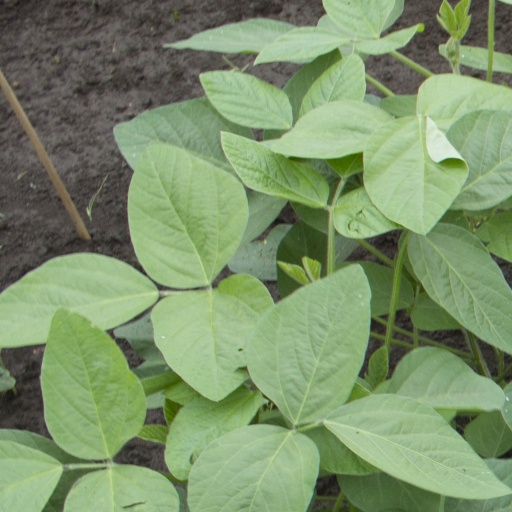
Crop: soybean